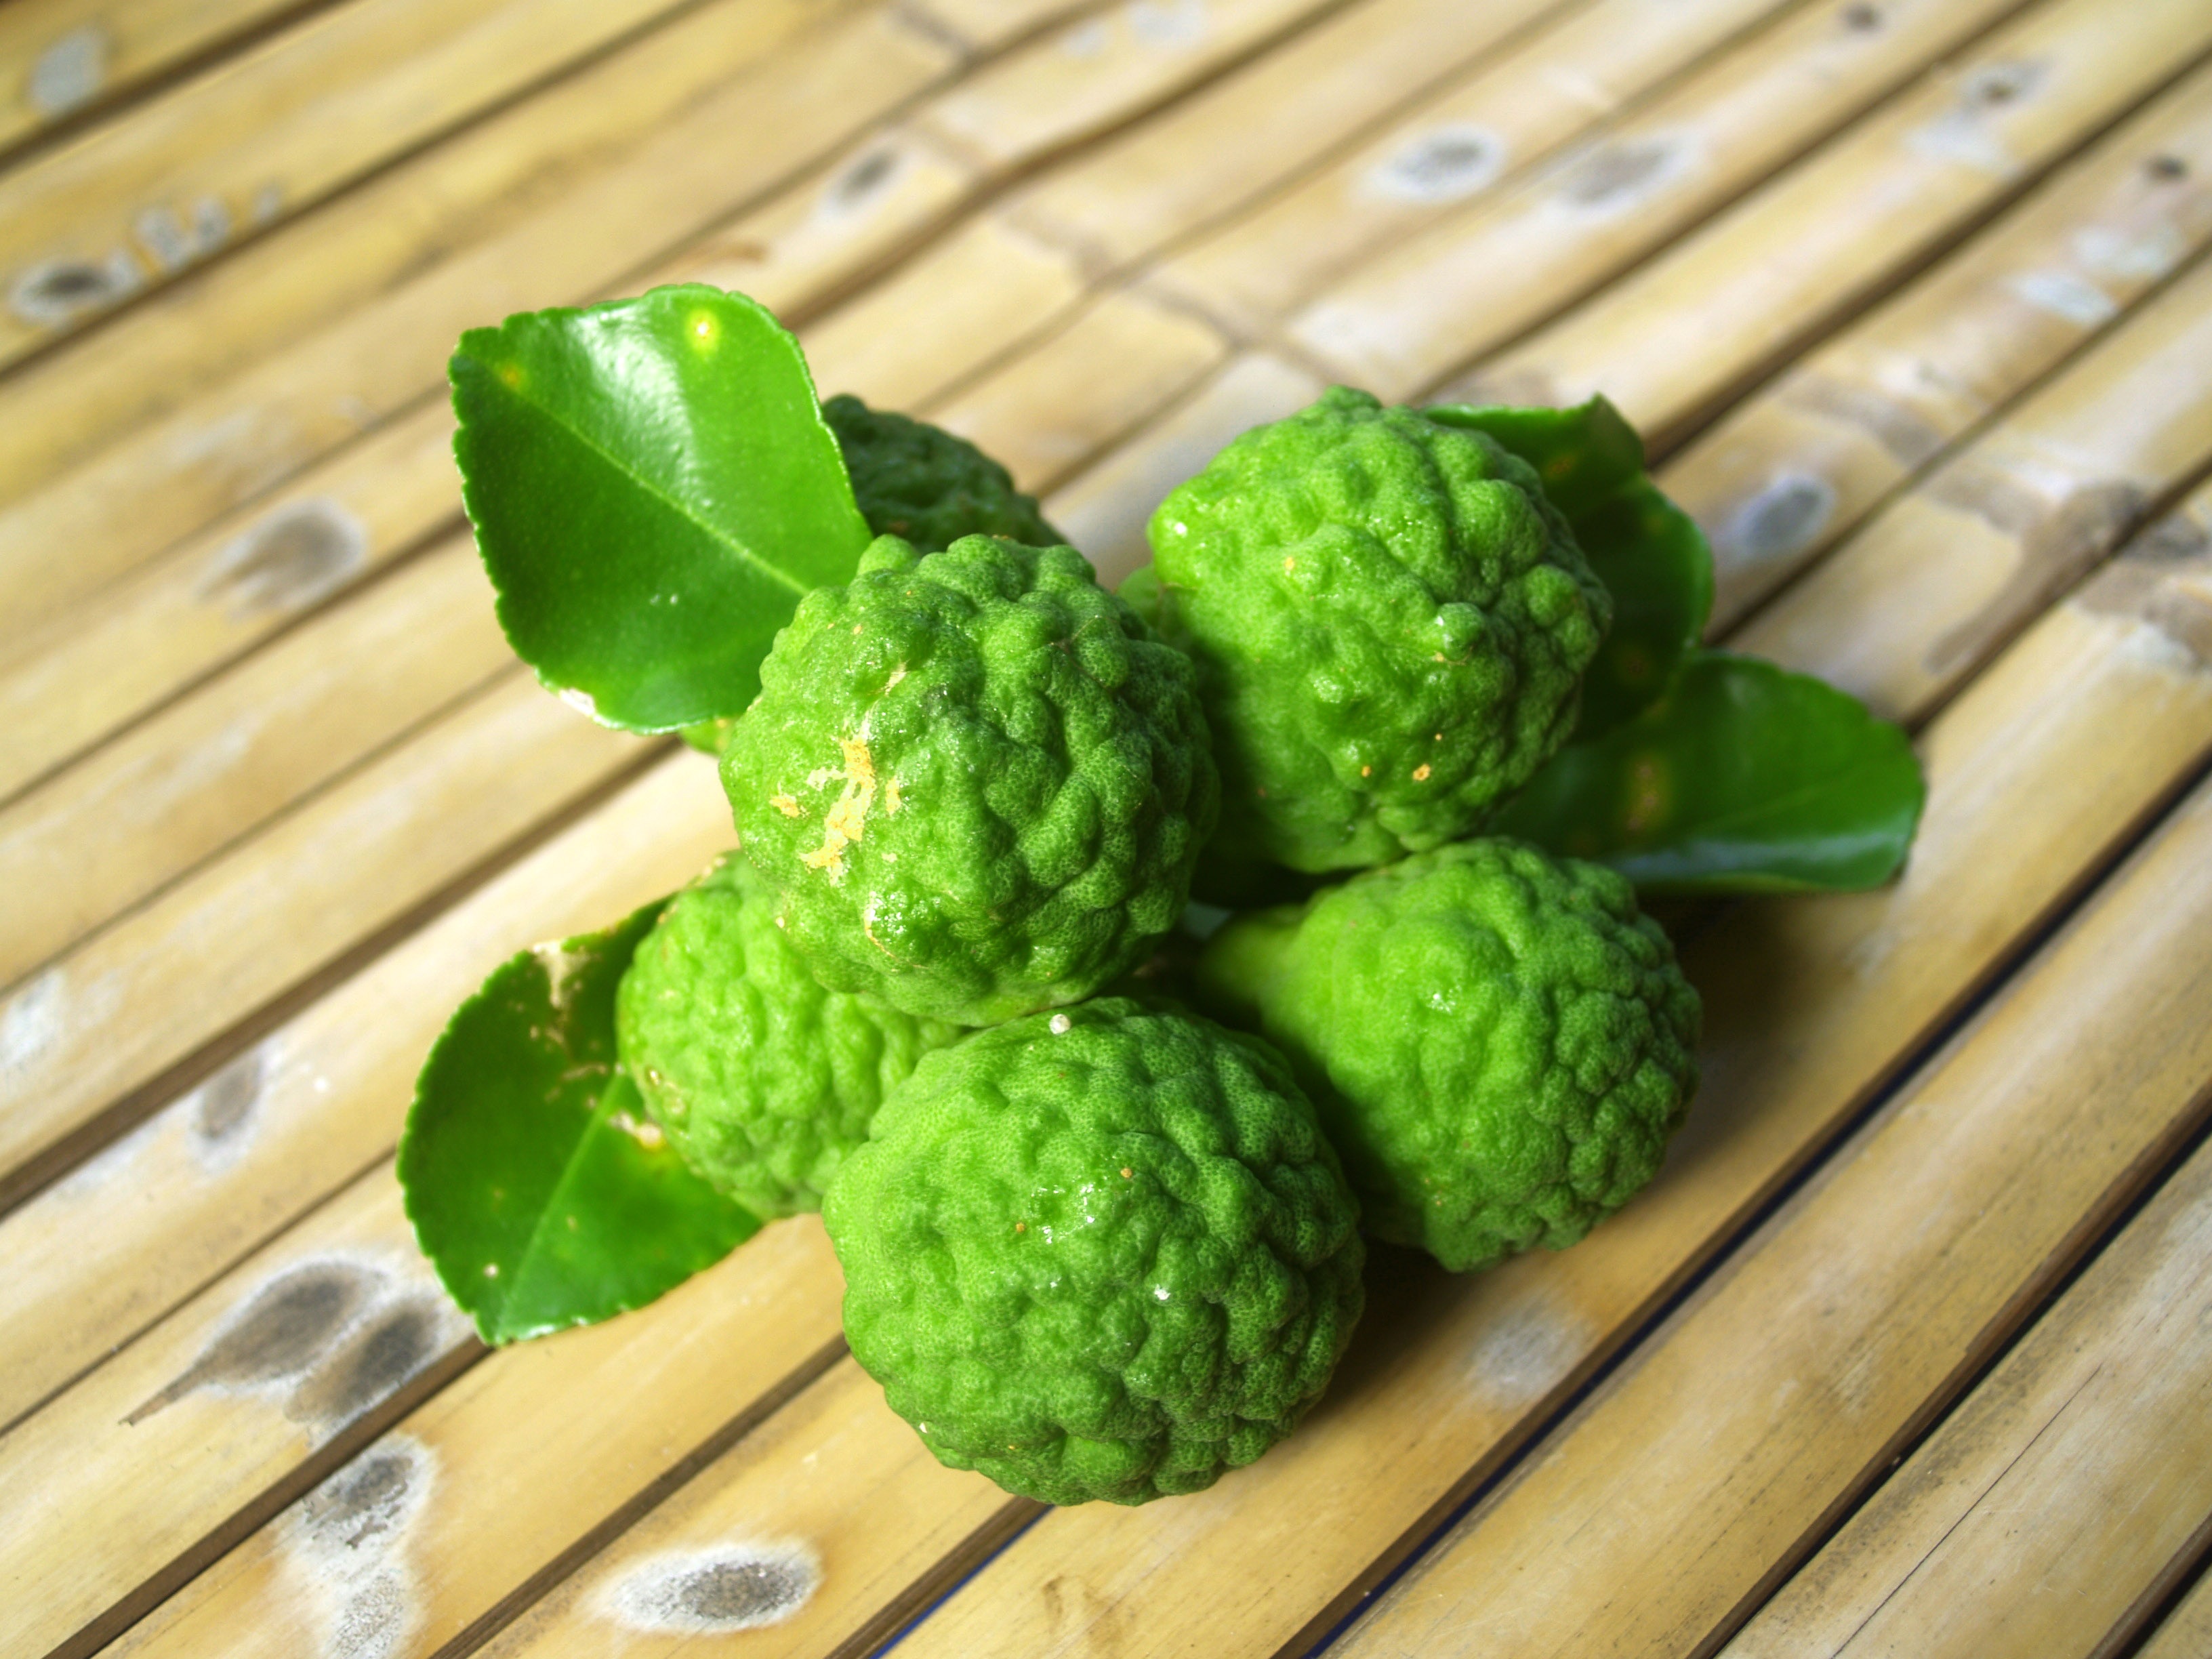
plant, hair, fruit, leaf, isolated, asian, dish, food, green, cooking, ingredient, herb, produce, vegetable, tropical, natural, fresh, asia, ancient, rough, cuisine, lemon, thailand, lime, raw, vegetarian food, thai, organic, citrus, herbal, bergamot, flowering plant, kaffir, land plant, leaf vegetable, cruciferous vegetables